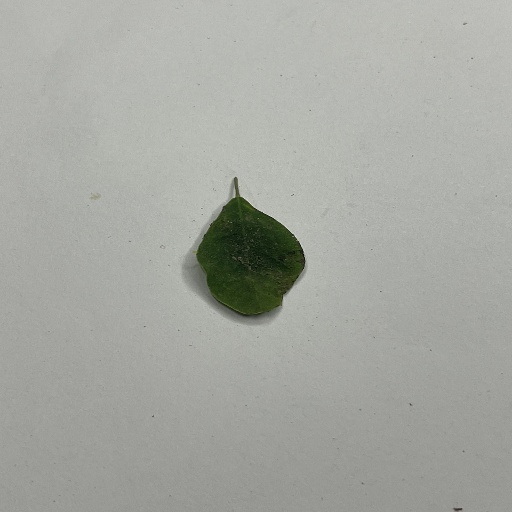
Species: Sojina
Leaf condition: Bacterial Spot